Louise Sneed Hill

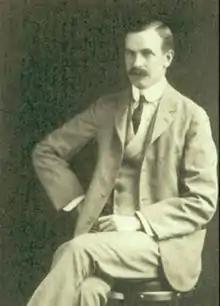
Crawford Hill

Louise Sneed Hill (ca. June 30, 1862 – March 28, 1955) was a society leader in Denver, Colorado in the 19th century. She was the wife of Crawford Hill and daughter-in-law of senator and mining executive Nathaniel P. Hill. She created the first list of socialites in Denver, called the "Who's Who in Denver Society", now called the "Blue Book". She entertained with lavish parties and card games for an elite group called the Sacred 36.